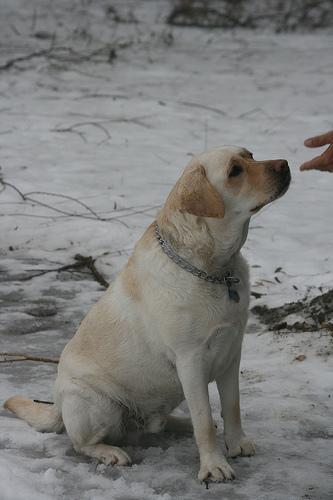
Breed: german shorthaired